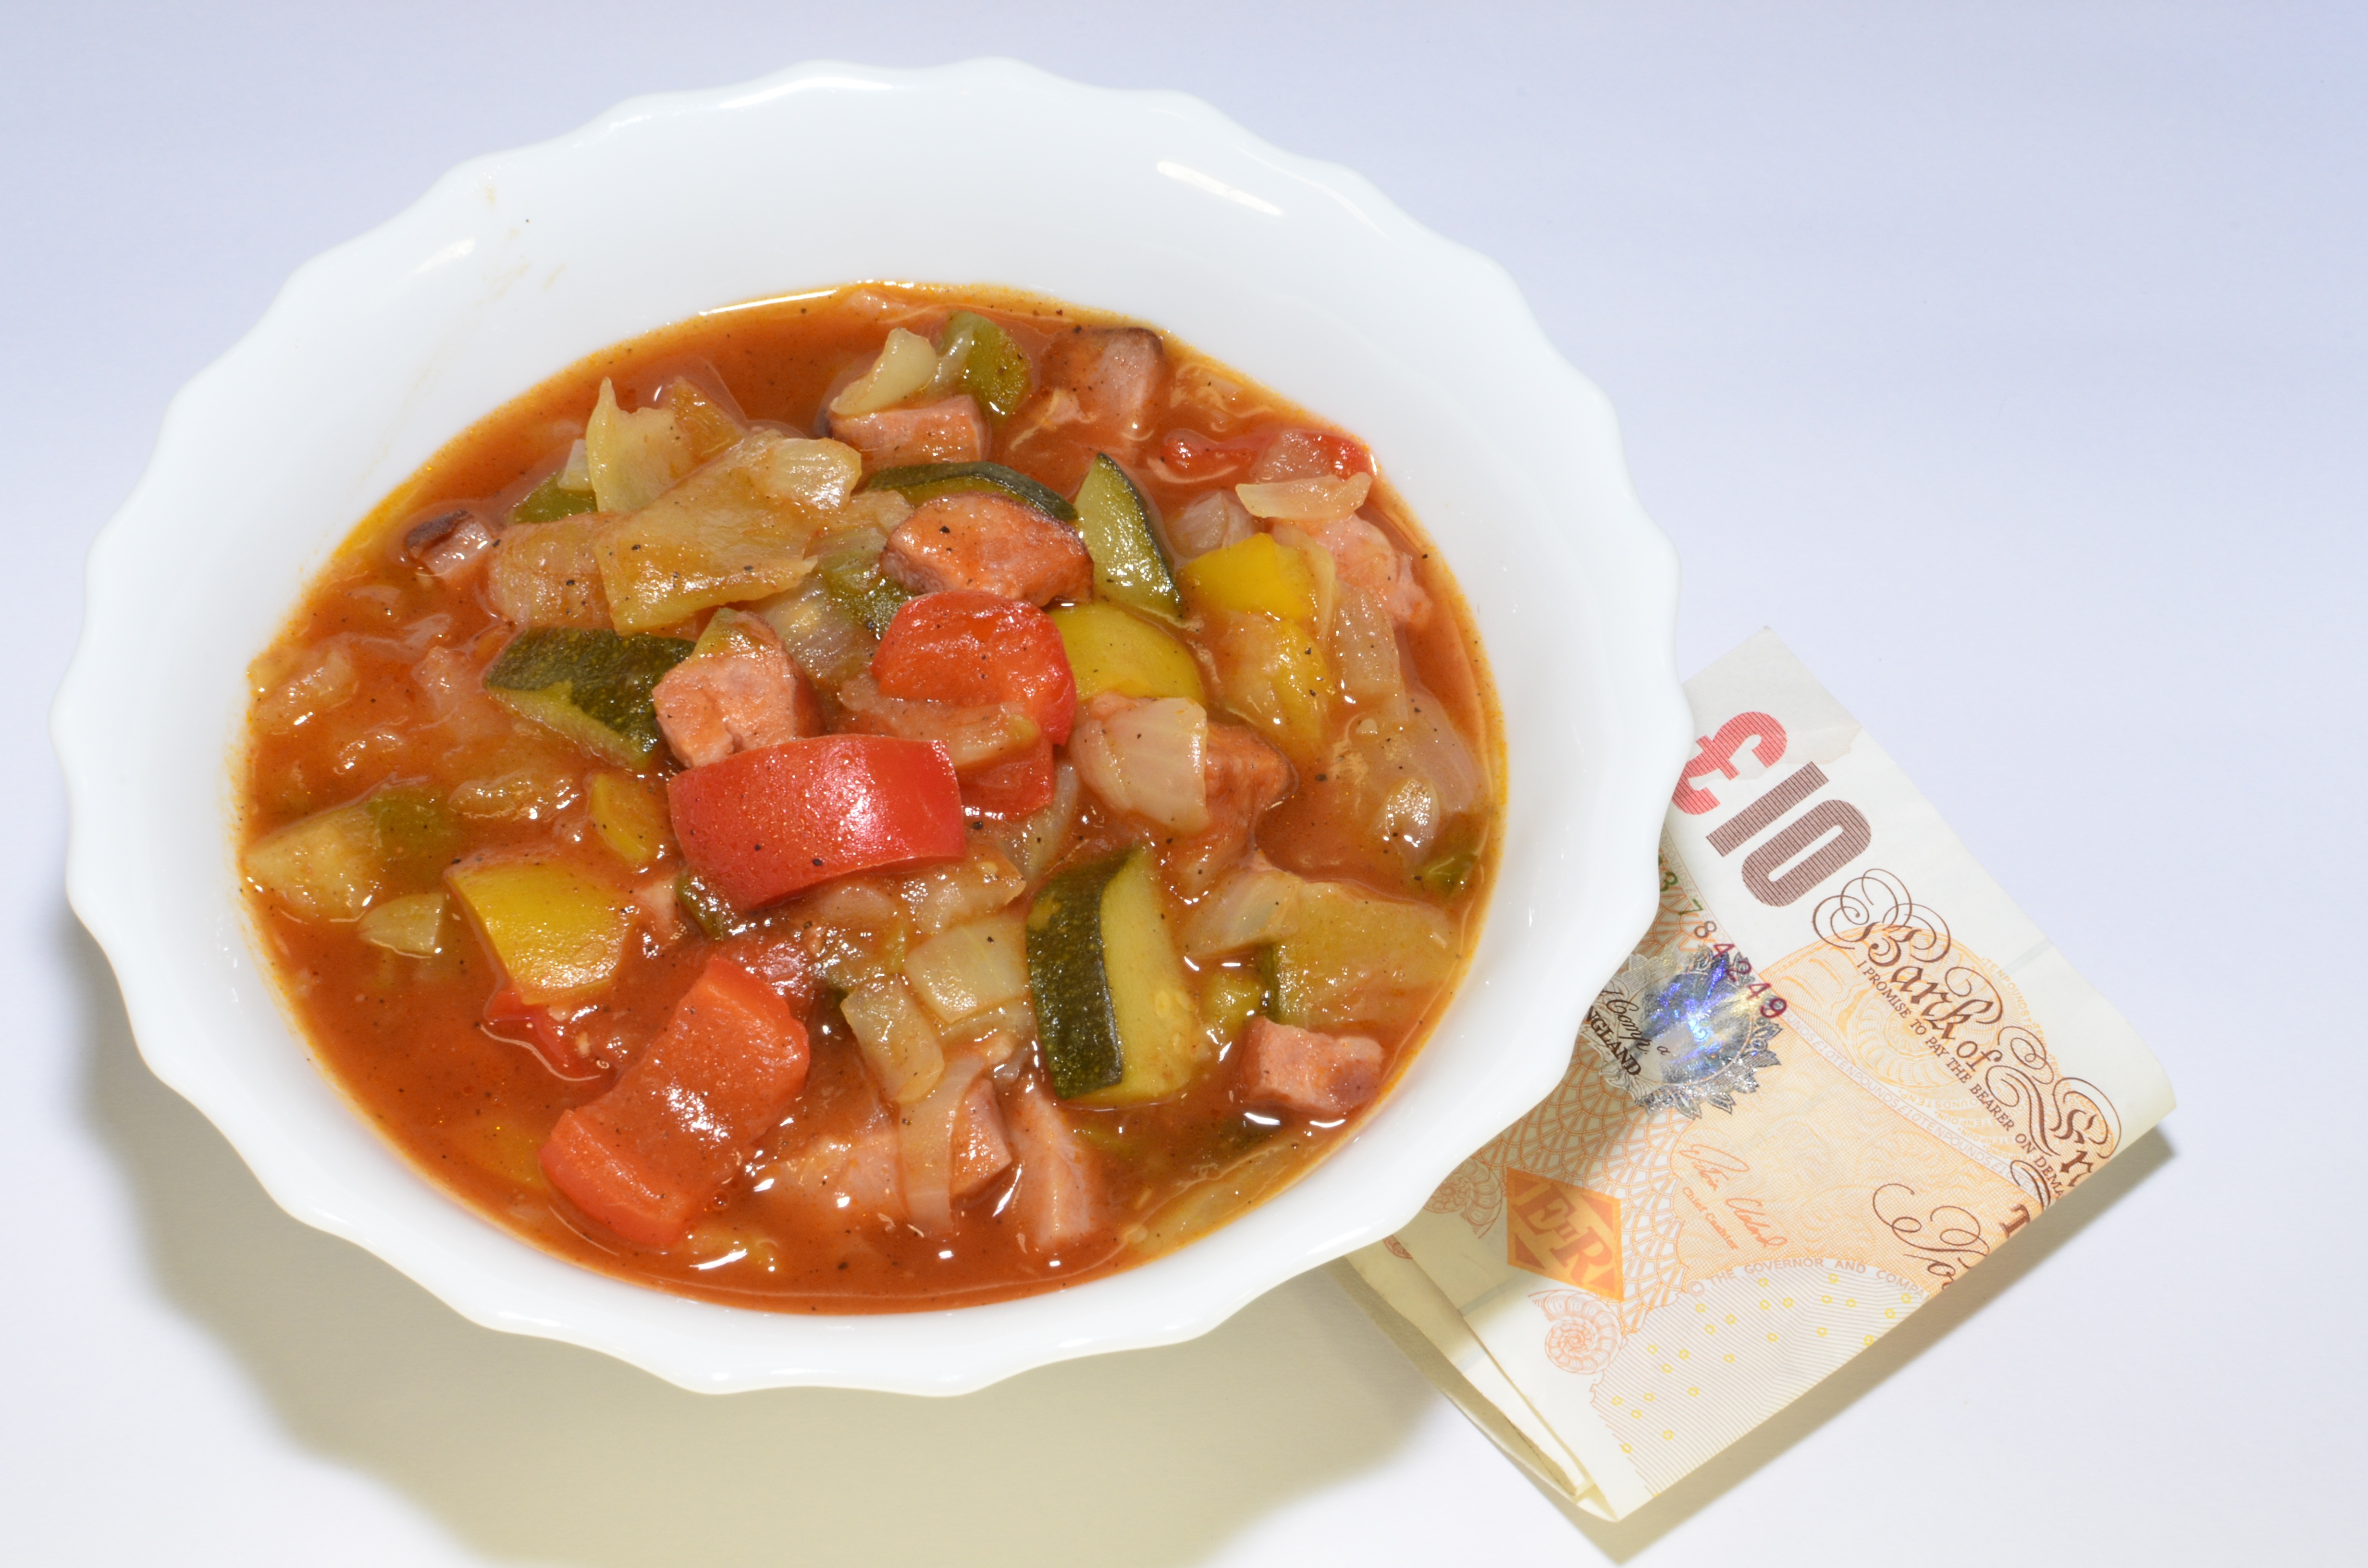
dish, meal, food, cooking, produce, vegetable, kitchen, eat, meat, cuisine, soup, health, cook, stew, asian food, nutrition, vegetables, dinner, tasty, fiber, vegetarian food, diet, healthy food, curry, a healthy diet, luncheon, leczo, soups, pay for dinner